Melbourne High School

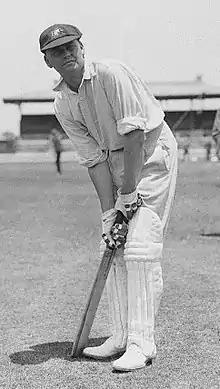
Bill Woodfull, Melbourne High School Old Boy, Australian national cricket team captain and later principal of Melbourne High School from 1956 to 1962

Each term students choose a sport to play during a double period once a week. There are various sports to choose from, including but not limited to: rowing, sailing, cricket, football, rugby, tennis, water polo, golf, squash, cross country running, lacrosse, badminton, lawn bowls, yoga, fencing, soccer, futsal and swimming (for weak swimmers). Students select their preferred sports at the beginning of the year and are consequently assigned a sport for each term.